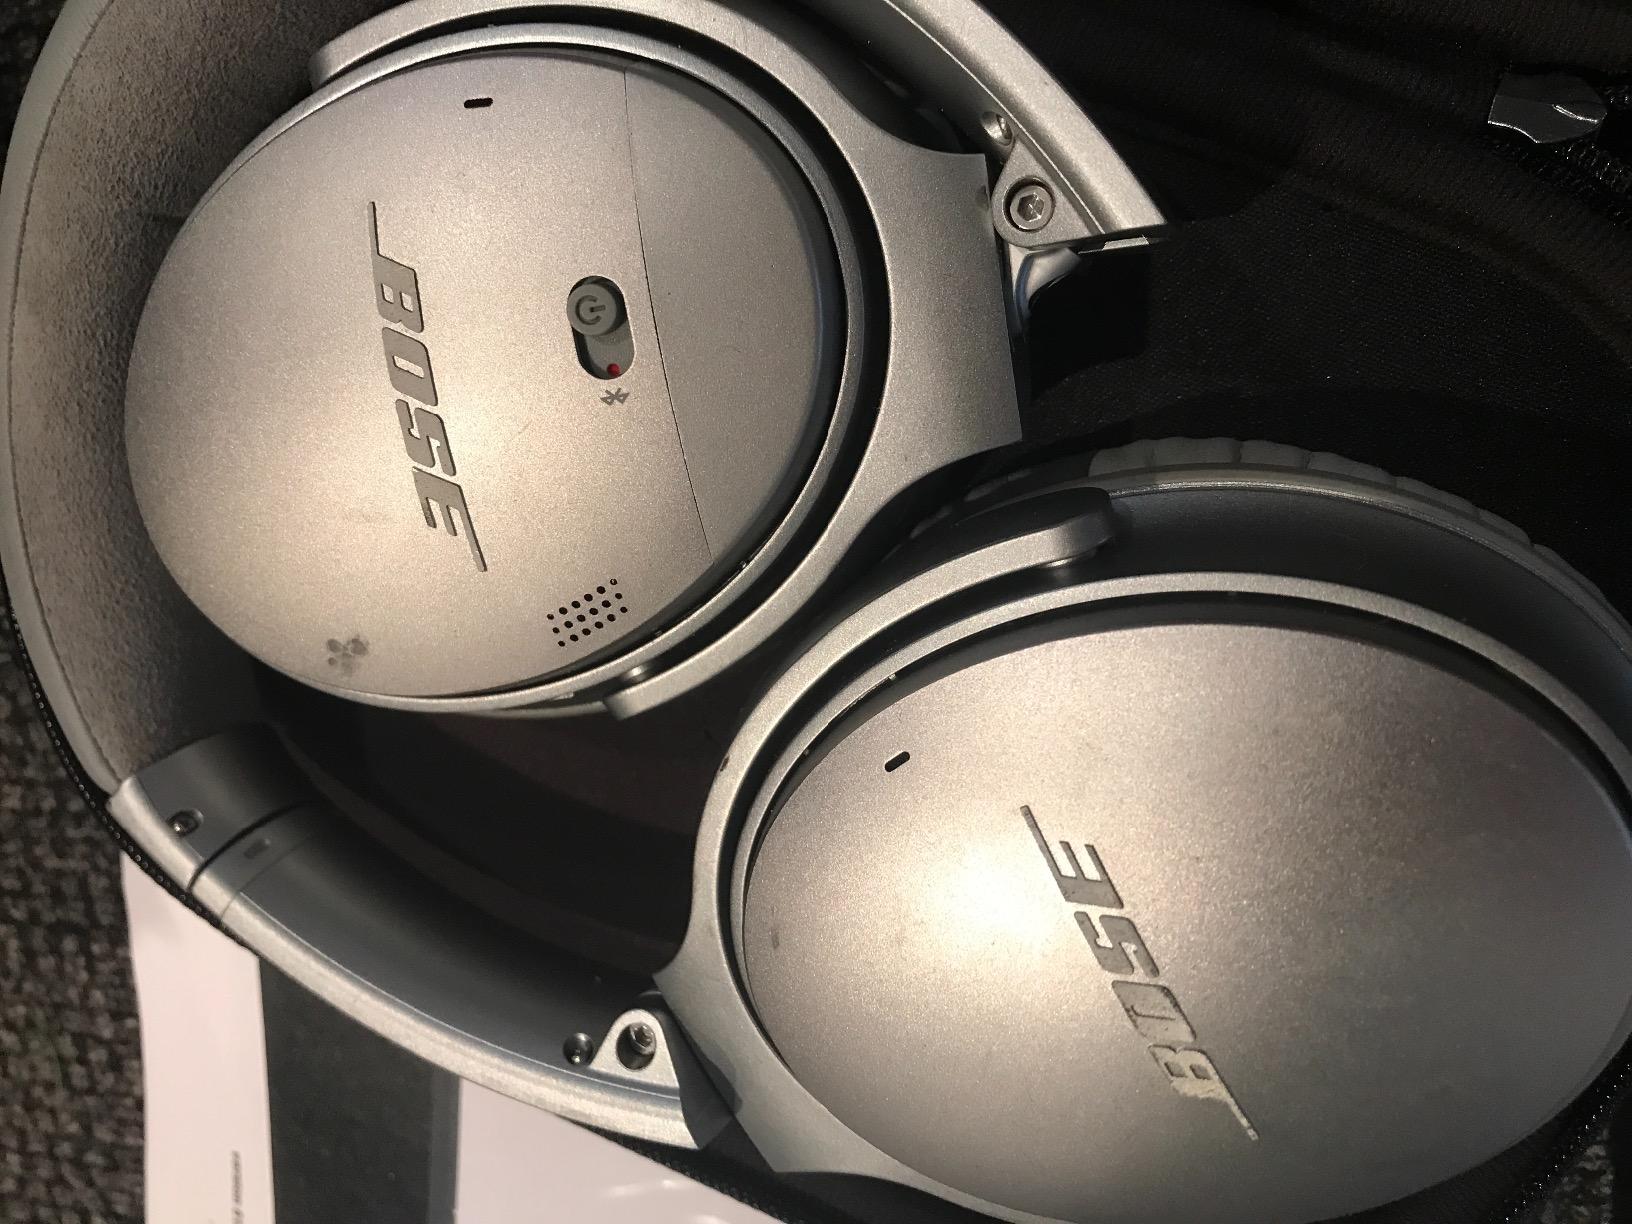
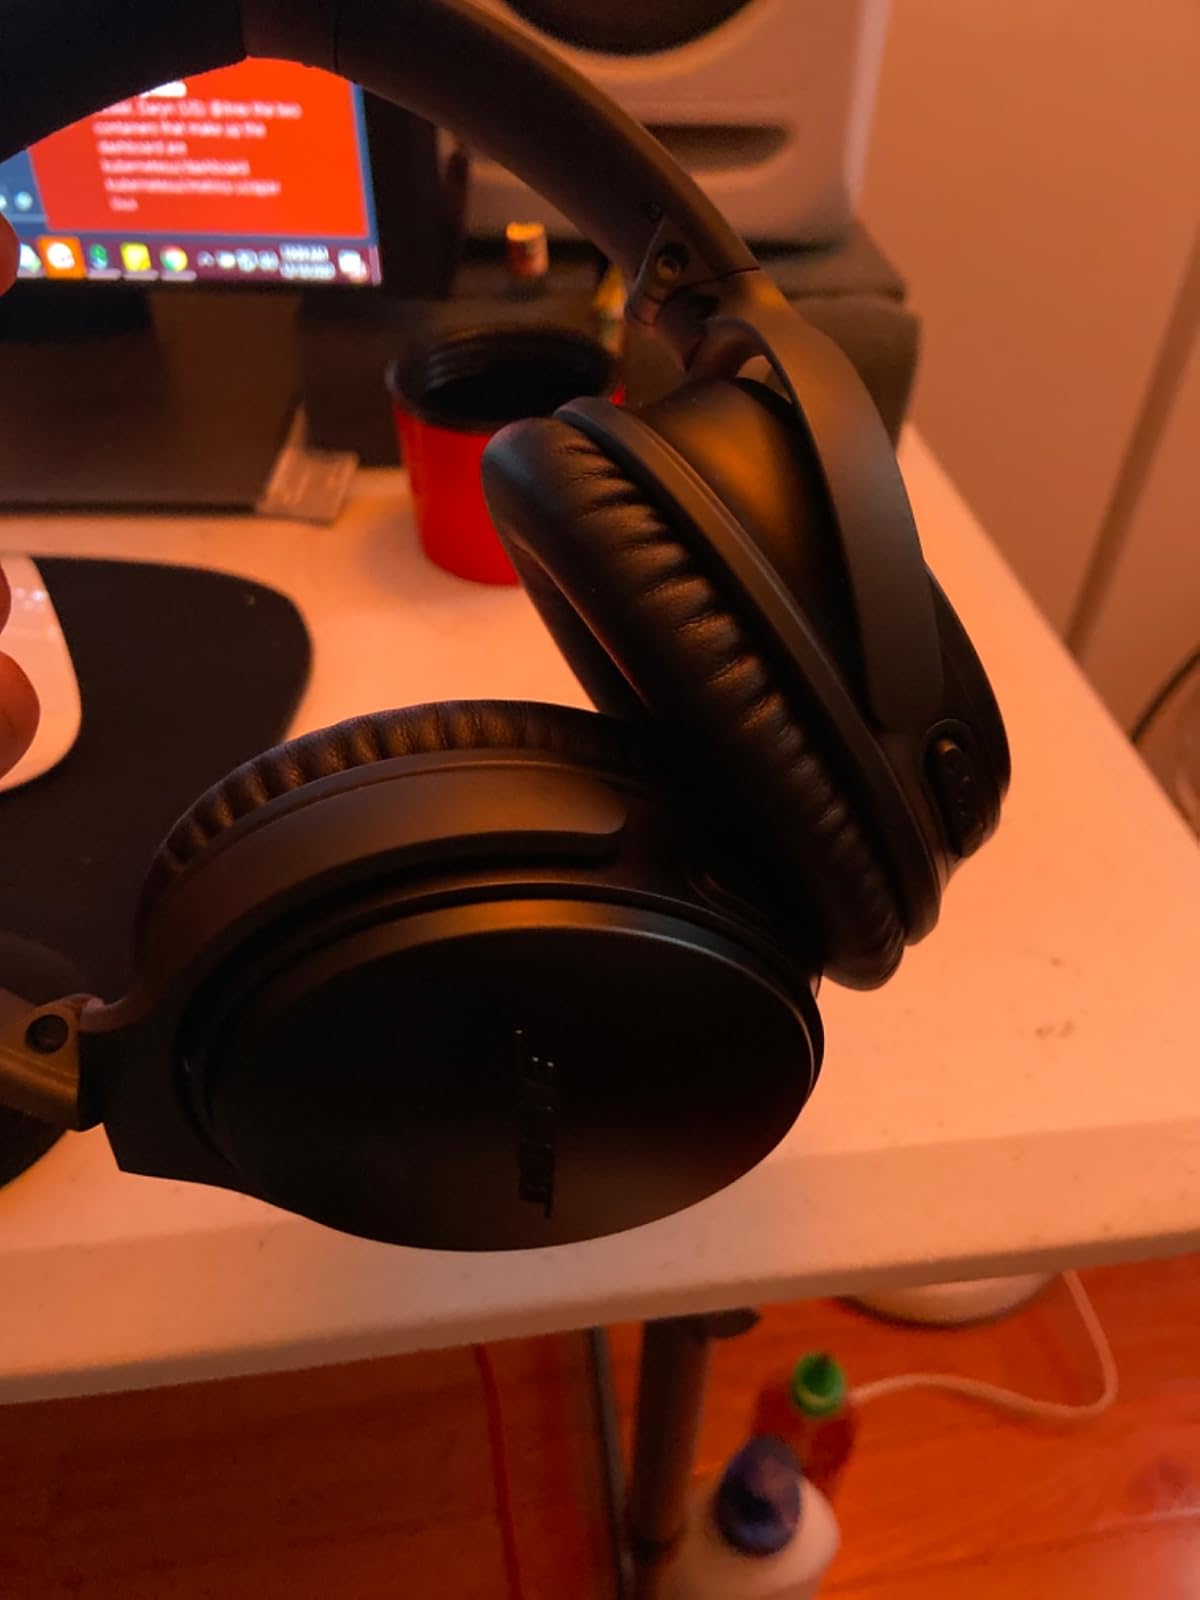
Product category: headphones
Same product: no